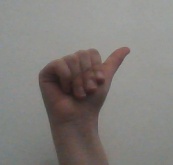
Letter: dhad